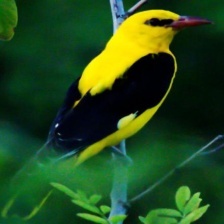
Species: EURASIAN GOLDEN ORIOLE
Scientific name: ORIOLUS ORIOLUS